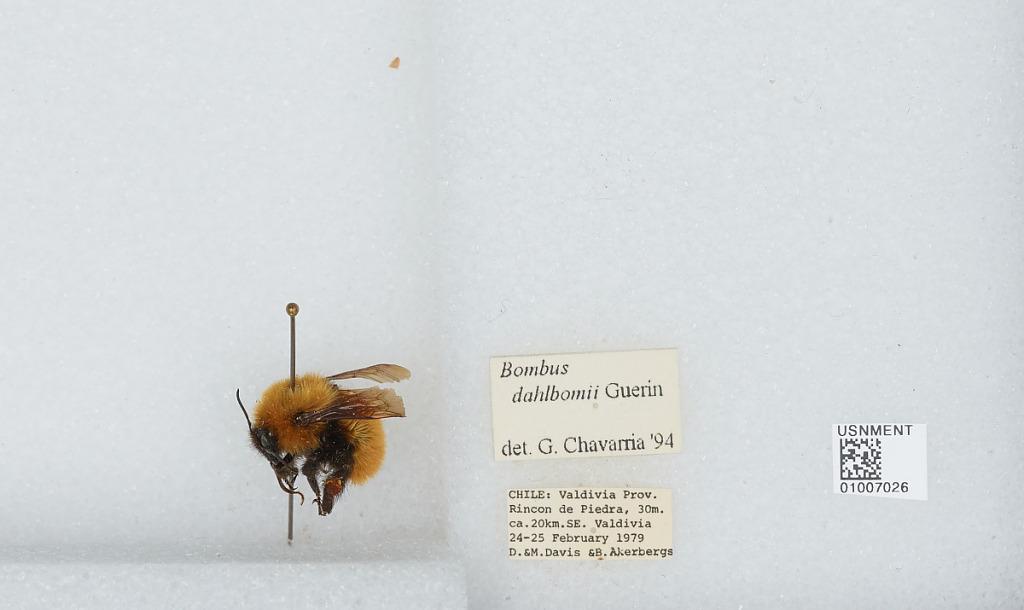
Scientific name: Bombus (Fervidobombus) dahlbomii Guérin
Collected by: M. Davis & B. Akerbergs
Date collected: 1979-2-24
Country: Chile
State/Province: Los Rios
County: Valdivia
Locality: Rincon de Piedra, circa 20 kilometers southeast of Valdivia
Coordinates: -39.9203, -73.1066
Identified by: Chavarria, G.